Night Beat (1931 film)

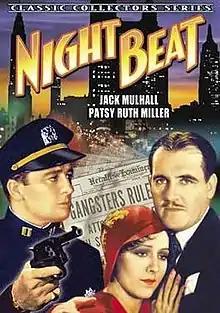
Film poster

Night Beat is a 1931 American pre-Code crime film directed by George B. Seitz.